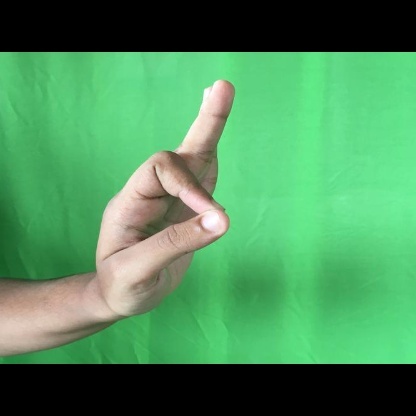
Mudra: Aralam